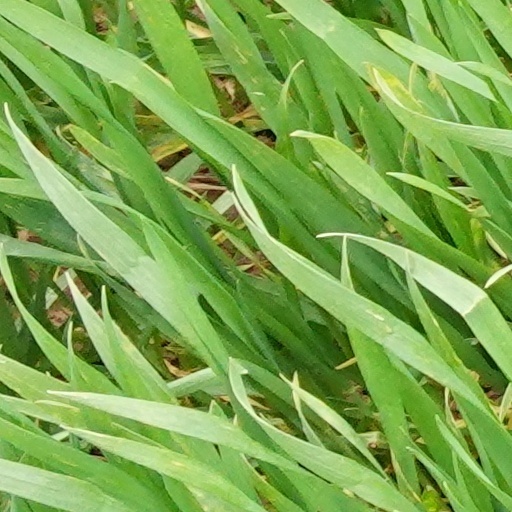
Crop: wheat